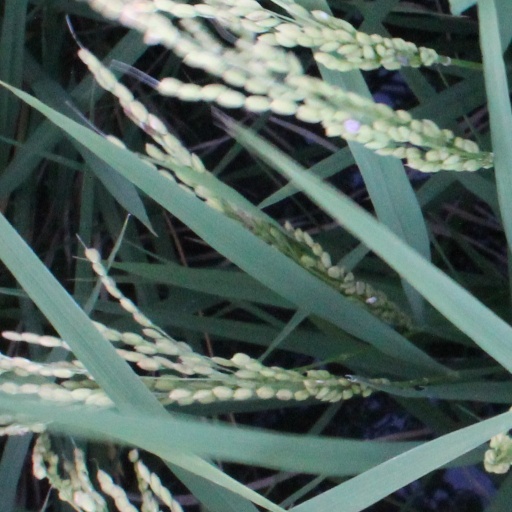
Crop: rice